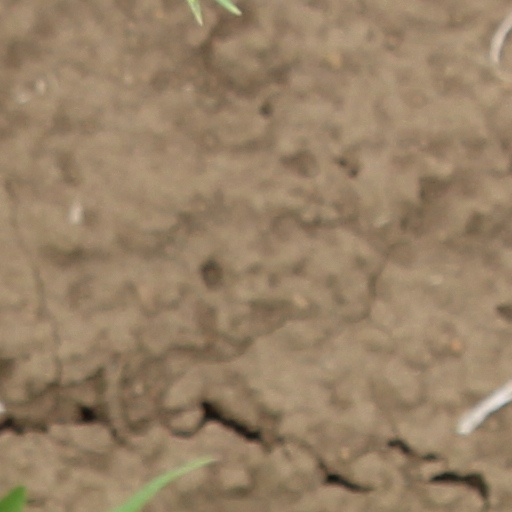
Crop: wheat